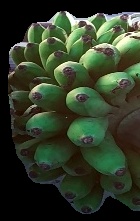
Variety: rasbale
Grade: grade2